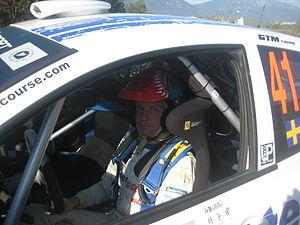
Patrik Sandell, né le 21 avril 1982 à Östersund, est un pilote de rallyes suédois. Il a remporté le J-WRC en 2006